Deakin College

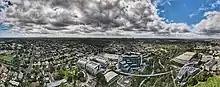
Deakin College panorama. Shot in March 2022.

Deakin College (formally known as Melbourne Institute of Business and Technology) is an Australian tertiary education provider.